Cornwallis in India

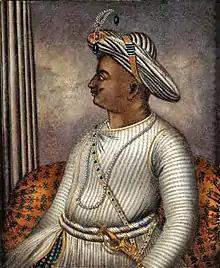
Tipu Sultan

Tensions between Tipu and the Nizam and the British were raised when, in 1788, the East India Company gained control over the Circar of Guntur, the southernmost of the Northern Circars, pursuant to an earlier agreement with the Nizam. In exchange, the company agreed to station some of its troops with the Hyderabadi army. By 1789, tensions between Tipu and his neighbours and vassals to Mysore's west, including the Kingdom of Travancore, also rose noticeably. Travancore, listed in the 1784 treaty as a British ally, acquired from the Dutch East India Company two forts located within the territory of Cochin, a Mysorean vassal state. The Dutch had never paid tribute to anyone for these forts since gaining control of them, but the fact that they were within Cochin's bounds was sufficient for Tipu to dispute Travancore's claim. He began massing troops at Coimbatore and making threatening gestures toward Dharma Raja of Travancore. British authorities in Madras warned Tipu that acts of aggression against Travancore would be met with a British response, and Cornwallis began urging John Holland, the governor of Madras, to begin military preparations. On 29 December 1789, Tipu attacked Travancore's defences. Hollond, however, was not a military man, and rather than acting with vigour, he temporised and attempted negotiation with Tipu. He was replaced in early 1790 by General William Medows, to whom Cornwallis gave the authority for a military campaign against Mysore. Cornwallis began negotiating with the Marathas and the Nizam for their support, since the British forces in India were significantly lacking in cavalry, one of Tipu's strengths. The Marathas and the Nizam both had significant cavalry forces, and they were interested in recovering territories lost to Mysore in earlier conflicts. However, they were too weak to attack Mysore individually, and did not trust each other, so they preferred to wait until it was clear the British were committed to act against Mysore.